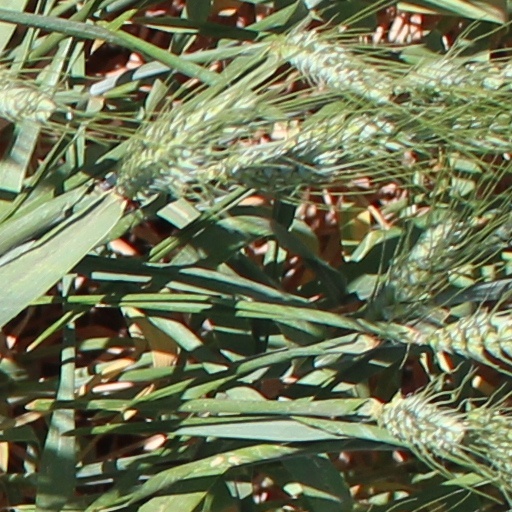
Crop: wheat